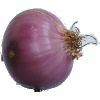
Label: Onion Red Peeled 1